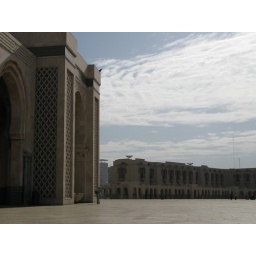
And I thought the clouds up there looked like a whirlpool in the sky